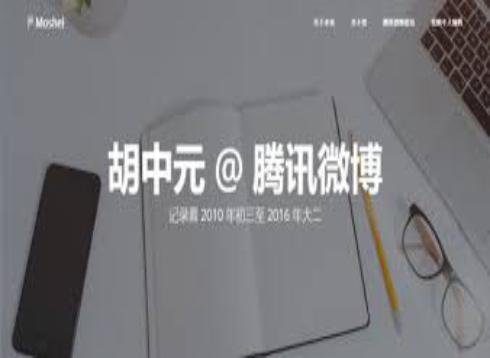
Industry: Leisure